University of Colorado Denver

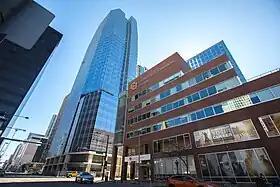
CU Denver Business School

The University of Colorado Denver Business School is accredited by AACSB International. The school is accredited at both the undergraduate and graduate levels. The Business School is one of only a few schools in the US to have a separate accreditation for its Accounting program. Business is one of the school's most popular majors since it is located in the heart of Downtown Denver. The Business School has worked with some of Colorado's top businesses such as Molson Coors, Wells Fargo, First Bank and Frontier Airlines, who provide feedback on the school's curriculum.